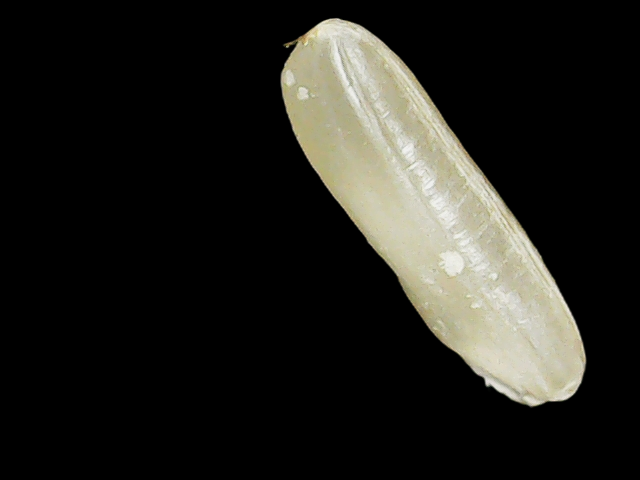
Rice variety: Binadhan16